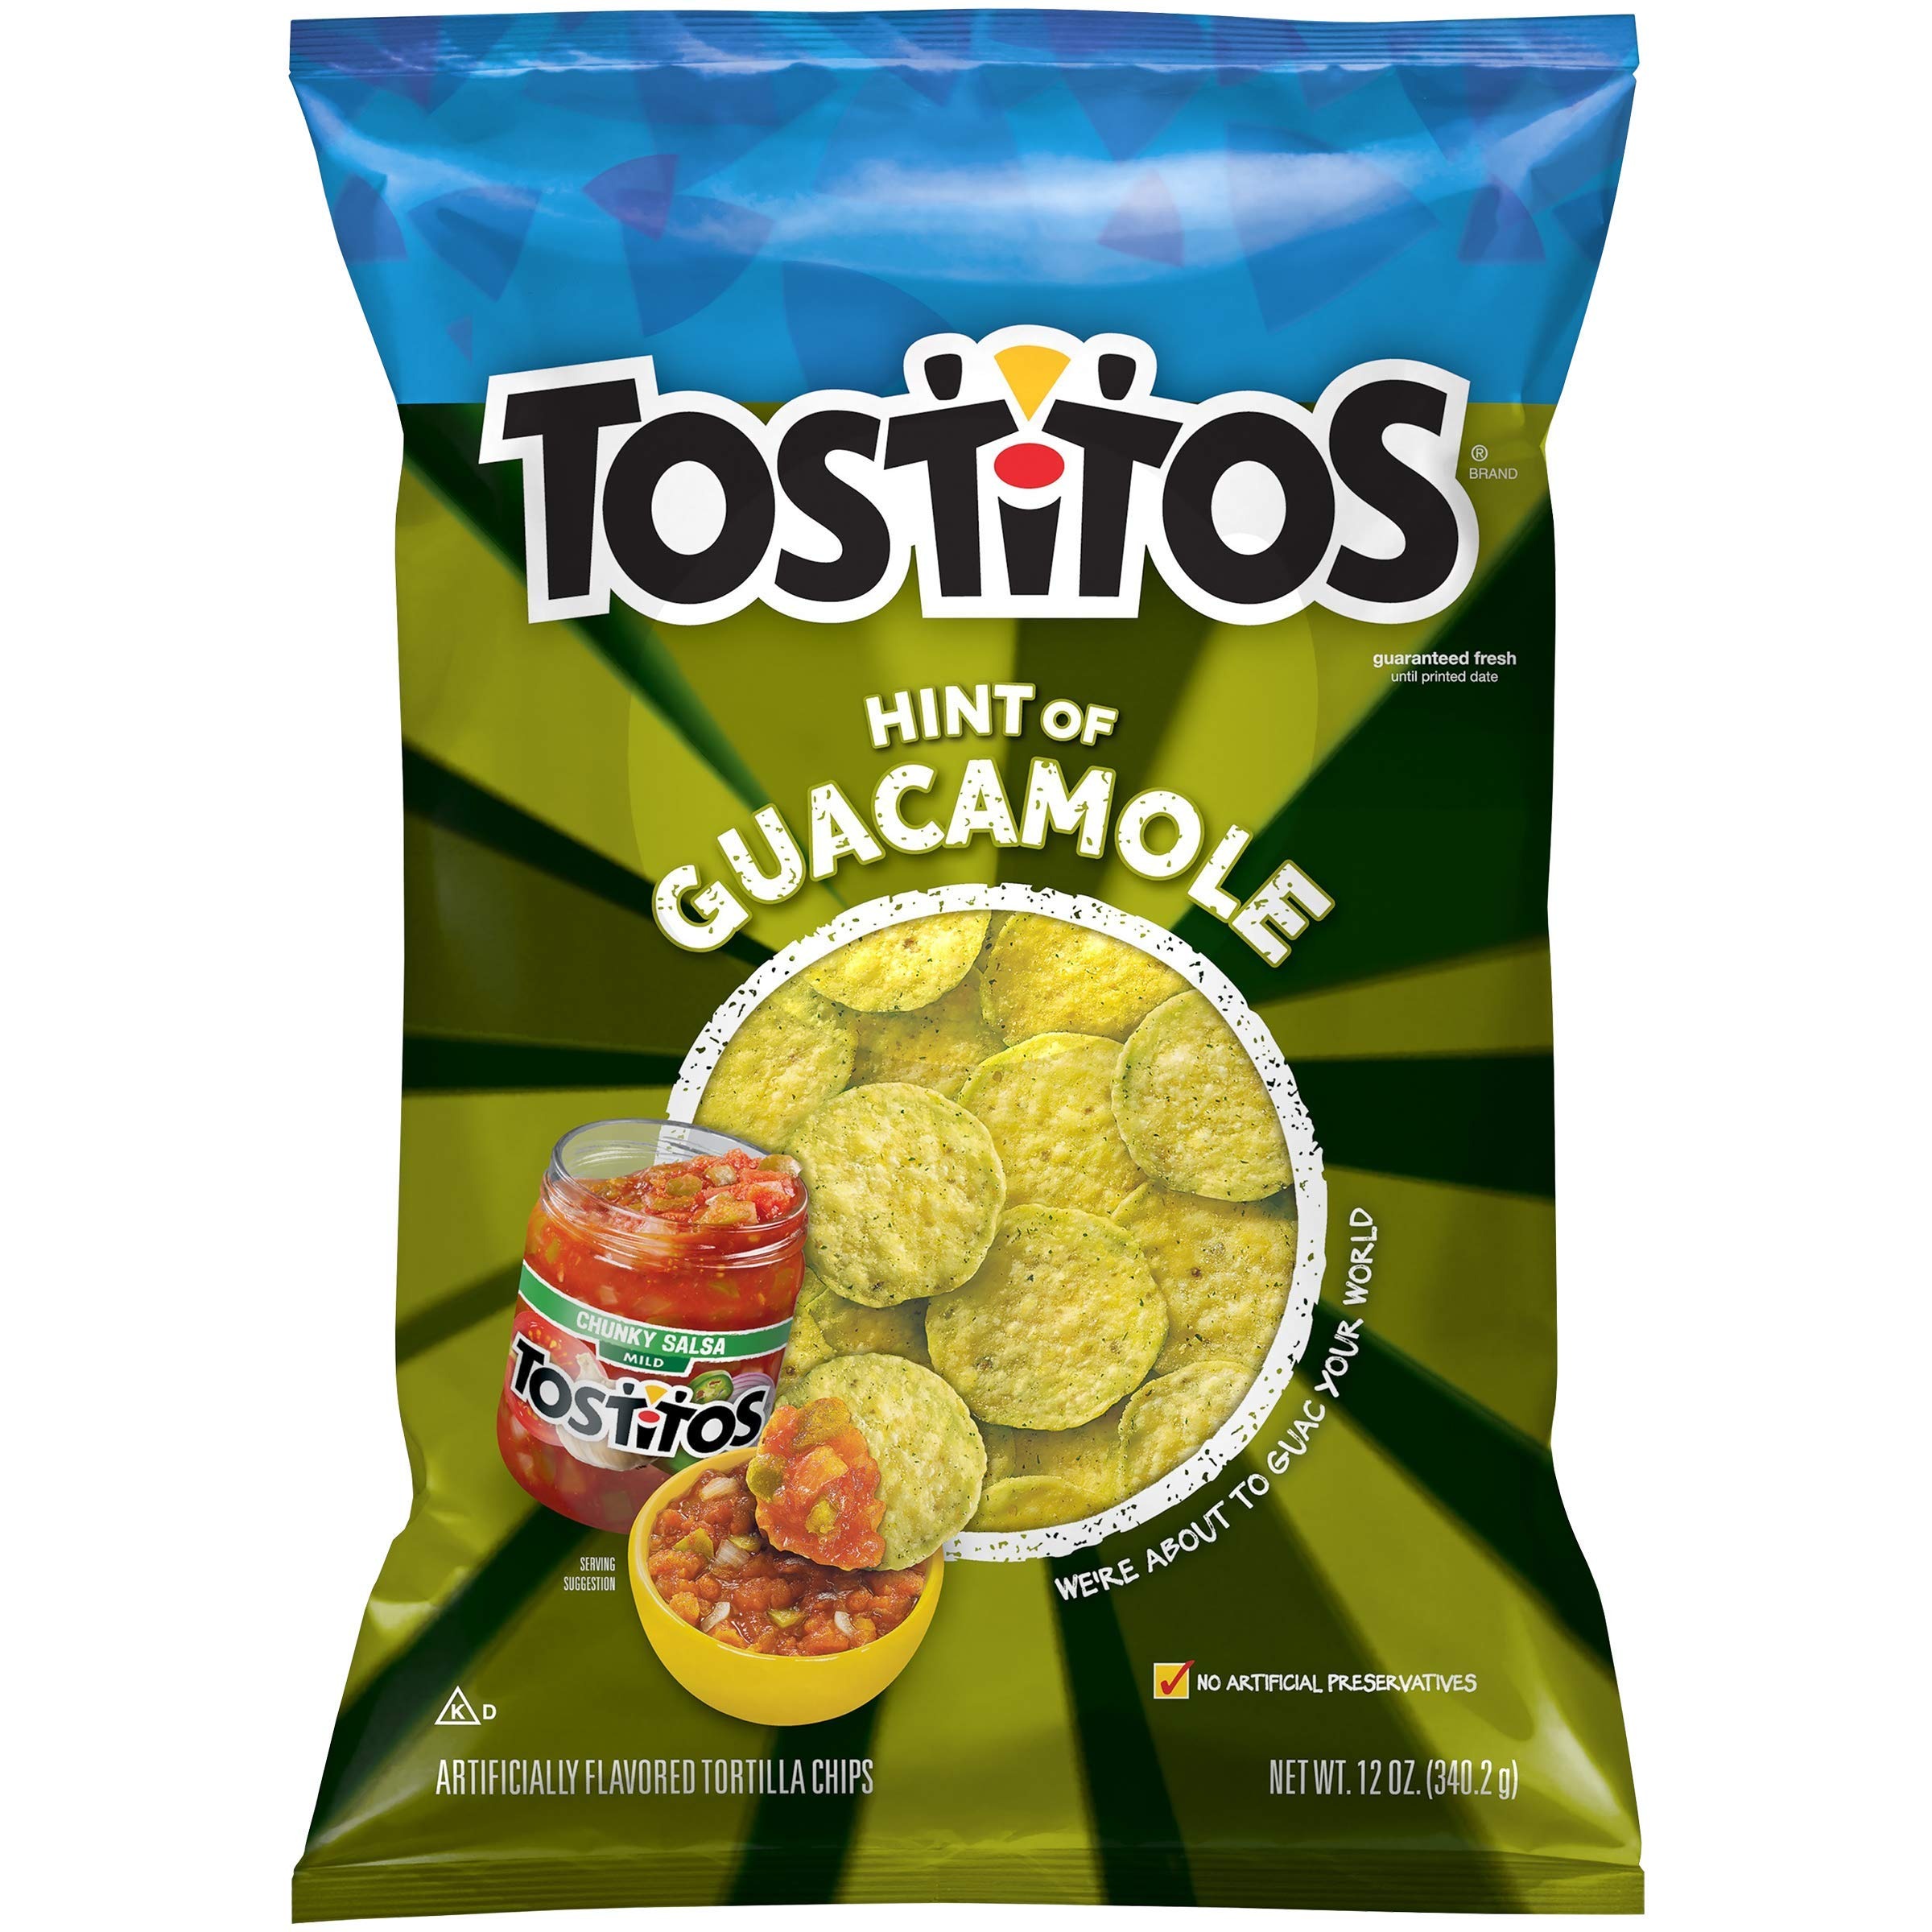
Item Name: Tostitos Hint Of Guacamole Tortilla Chips, 12 Oz
Bullet Point 1: More additional content to come!
Bullet Point 2: To be added by content team
Bullet Point 3: Additional content to come!
Bullet Point 4: No artificial preservatives
Value: 12.0
Unit: Ounce

Price: 5.16